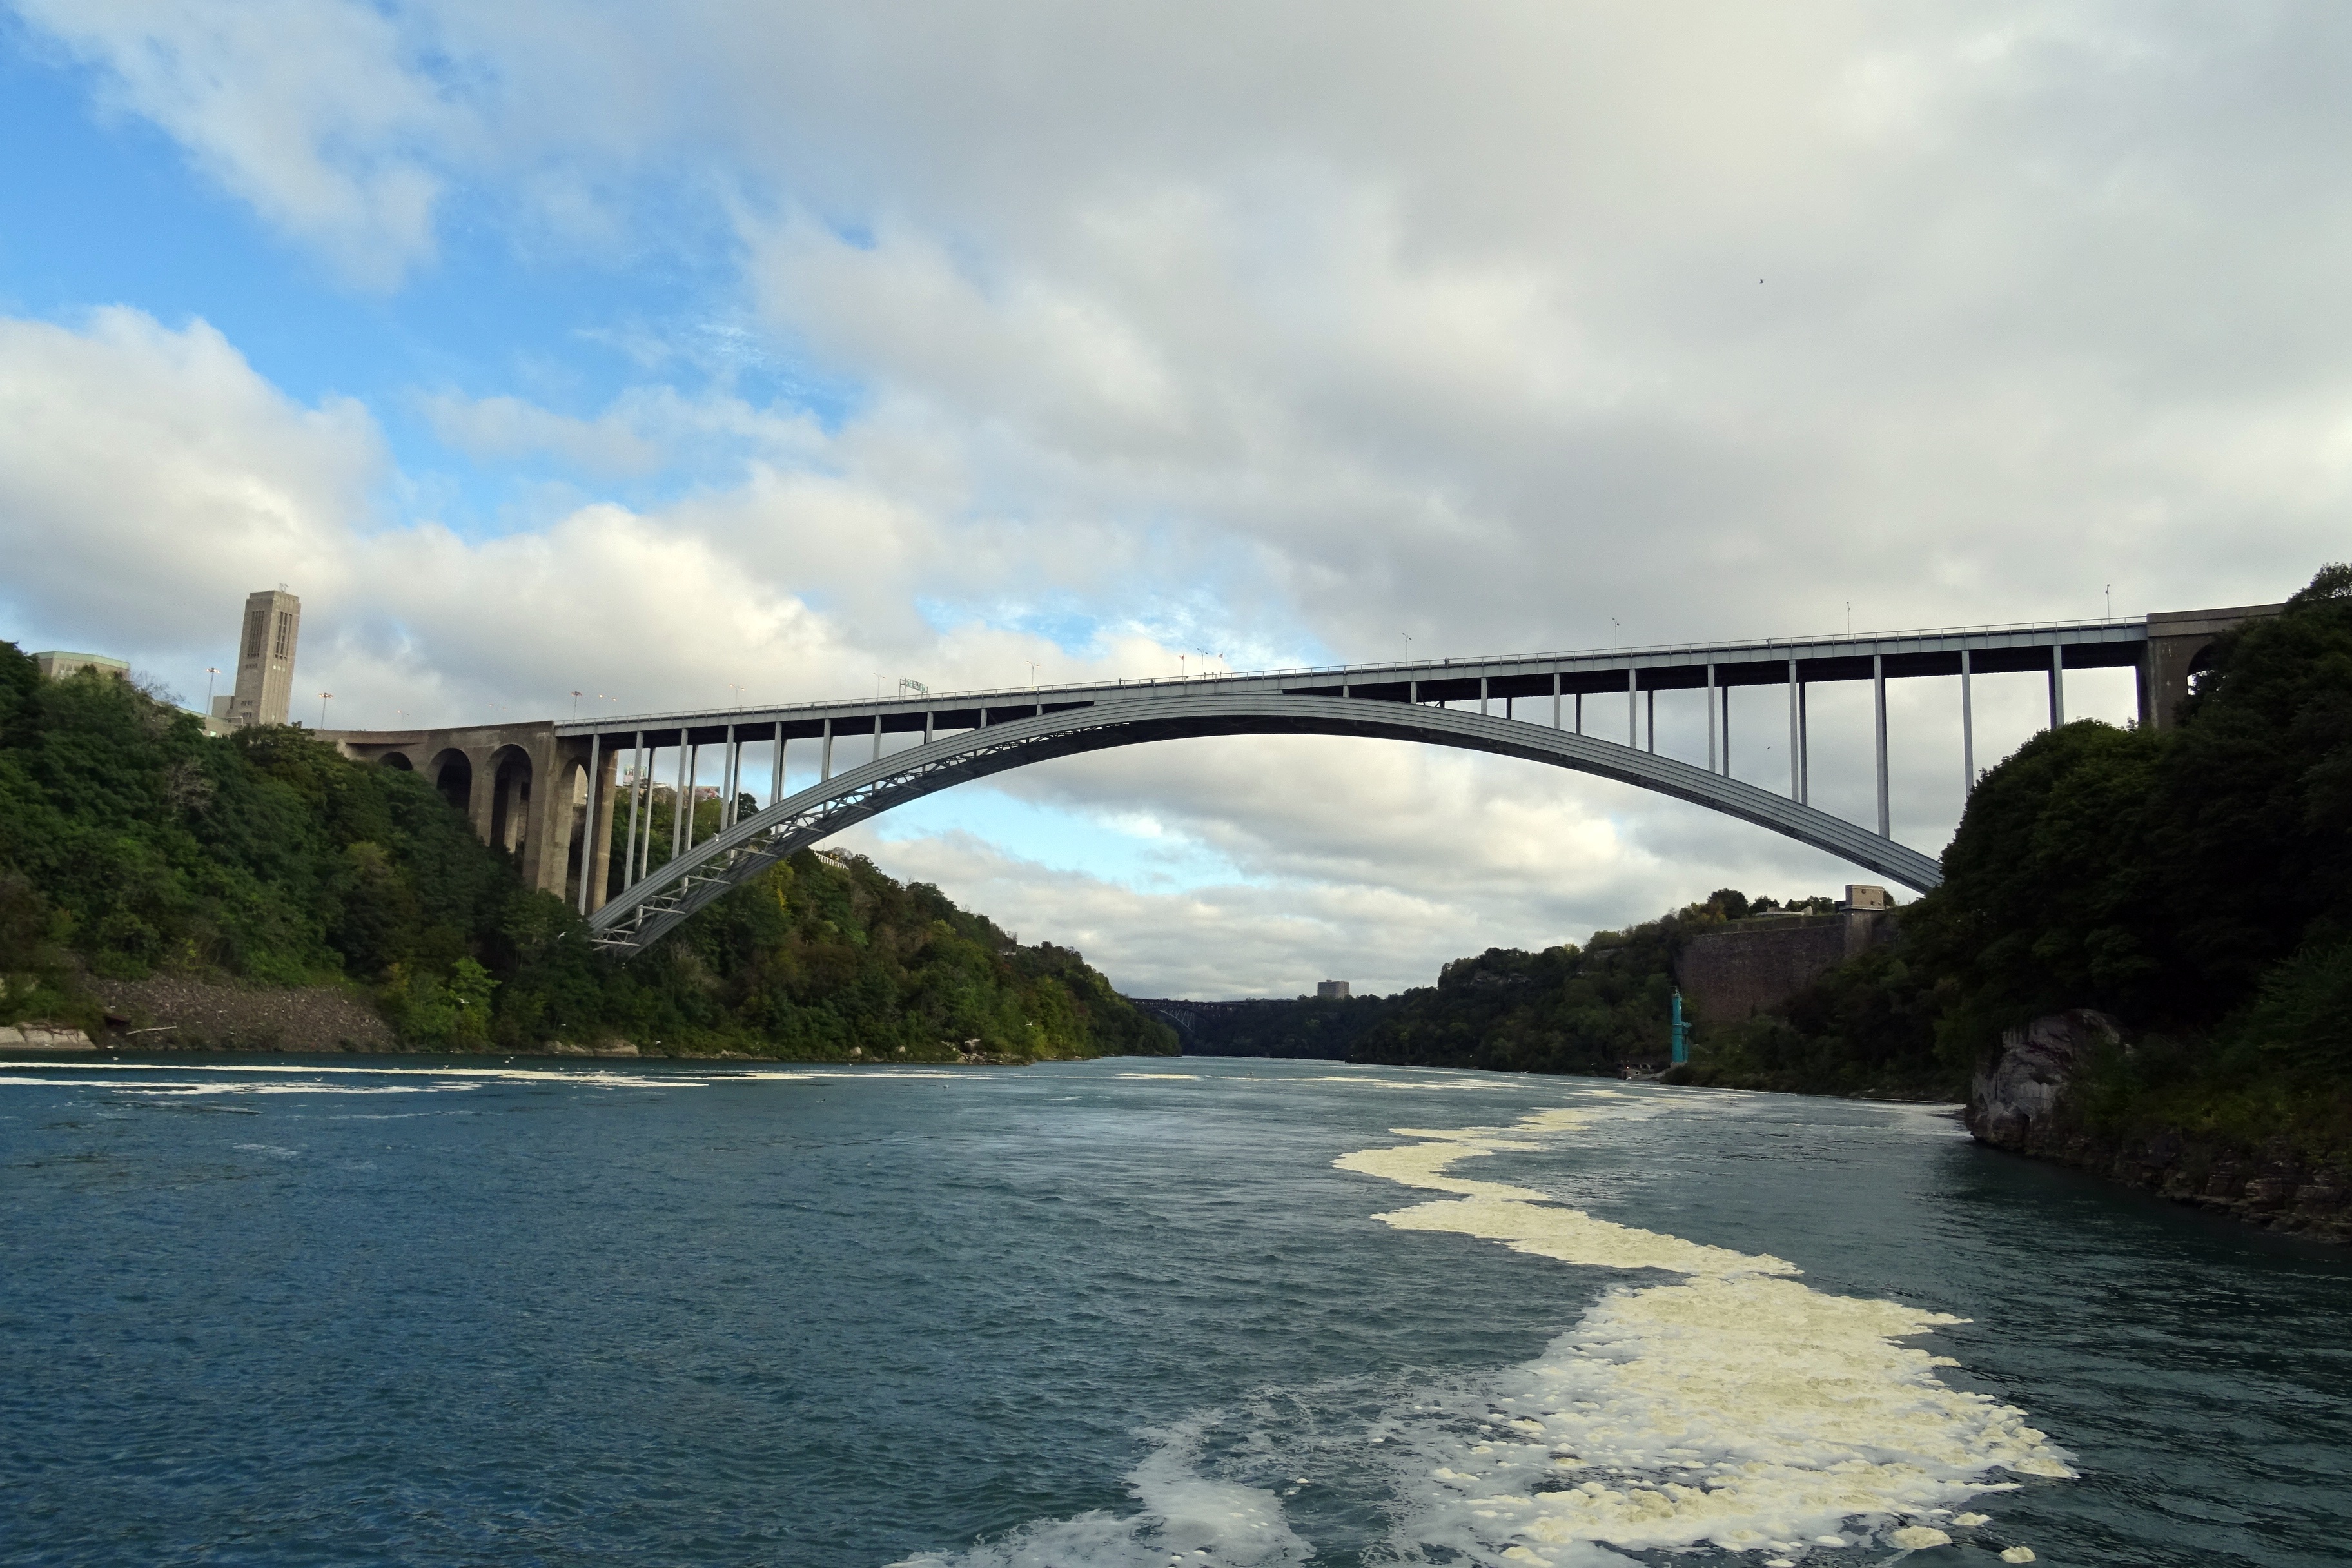
sea, water, bridge, river, usa, america, reservoir, canada, niagara, border, cable stayed bridge, arch bridge, rainbow bridge, nonbuilding structure